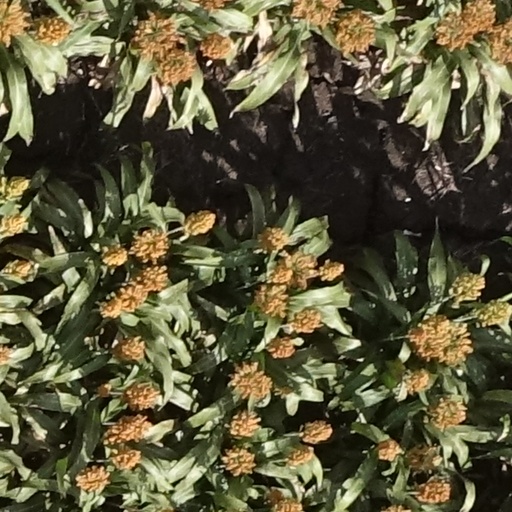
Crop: sorghum